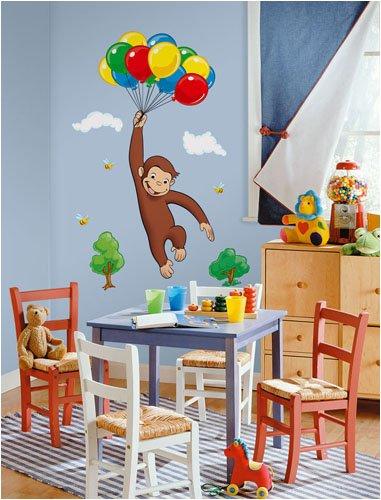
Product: RoomMates Curious George Peel and Stick Giant Wall Decal - RMK1082GM
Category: Home & Kitchen | Home Décor | Kids' Room Décor | Wall Décor
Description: Assembled size 19" wide by 41" tall.
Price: $11.00